Answer in natural language. Which object is closer to the camera taking this photo, Doorway or black colour armchair? Choose between the following options: black colour armchair or Doorway
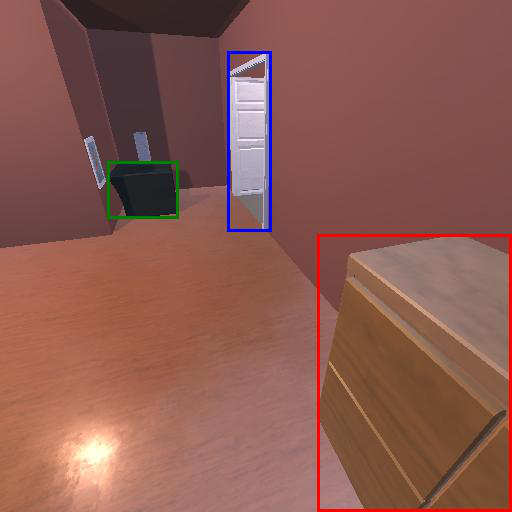
<answer>black colour armchair</answer>